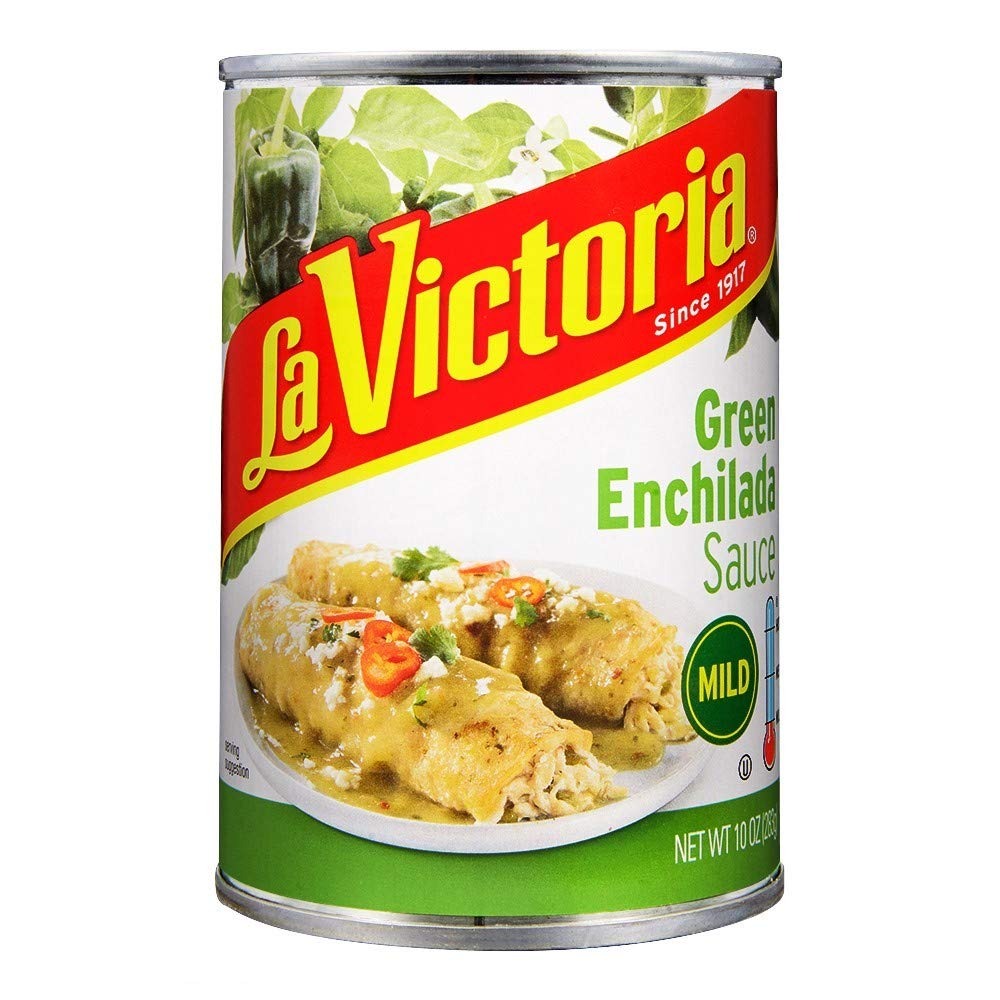
Item Name: La Victoria Green Enchilada Sauce, Mild, 10-Ounce Cans (Pack of 12)
Bullet Point 1: Pack of twelve, 10-ounce can (total of 120-ounce)
Bullet Point 2: No cholesterol, trans fat or saturated fat
Bullet Point 3: Rich in vitamin C, vitamin A and iron
Value: 120.0
Unit: ounce

Price: 2.97